Yuval Zellner

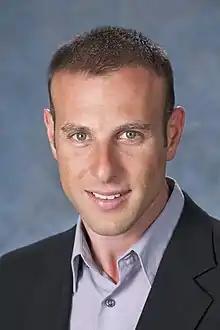
Zellner in 2012

Yuval Zellner (born 2 March 1978) is an Israeli politician. He served as a member of the Knesset for Kadima between 2012 and 2013, and again from 2014 until 2015. He currently serves as a member of the Tel Aviv city council.